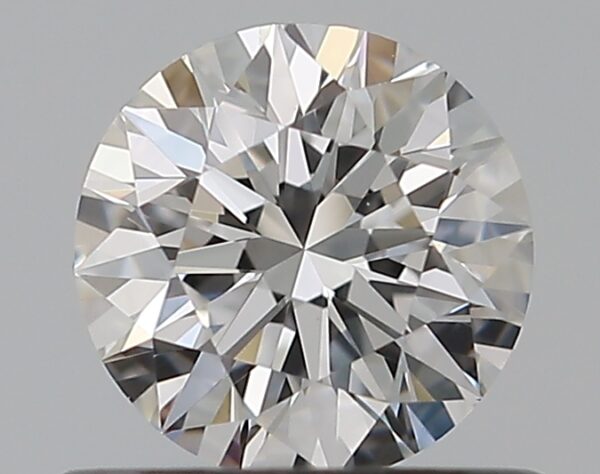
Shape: round
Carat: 0.5
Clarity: VS1
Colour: E
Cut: EX
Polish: EX
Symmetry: EX
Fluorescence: N
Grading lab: GIA
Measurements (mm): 5.07 x 5.1 x 3.19